Statue of Anders Sandøe Ørsted

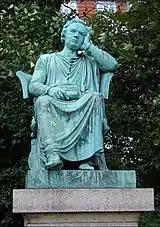
Close-up of the bronze statue.

The monument consists of a bronze sculpture standing on a granite plinth and measures . Ørsted is depicted as an ancient wise man, sitting on a klismos and wearing a toga. He is shown in a moment of quiet contemplation, resting his left arm on the back of the chair and his chin against his hand. Under the chair stands a casket with scrolls. The casket is decorated with a relief depicting the scene where "Memesis reads the deeds of man aloud to Jupiter" ("Nemesis oplæser menneskenes gerninger for Jupiter").